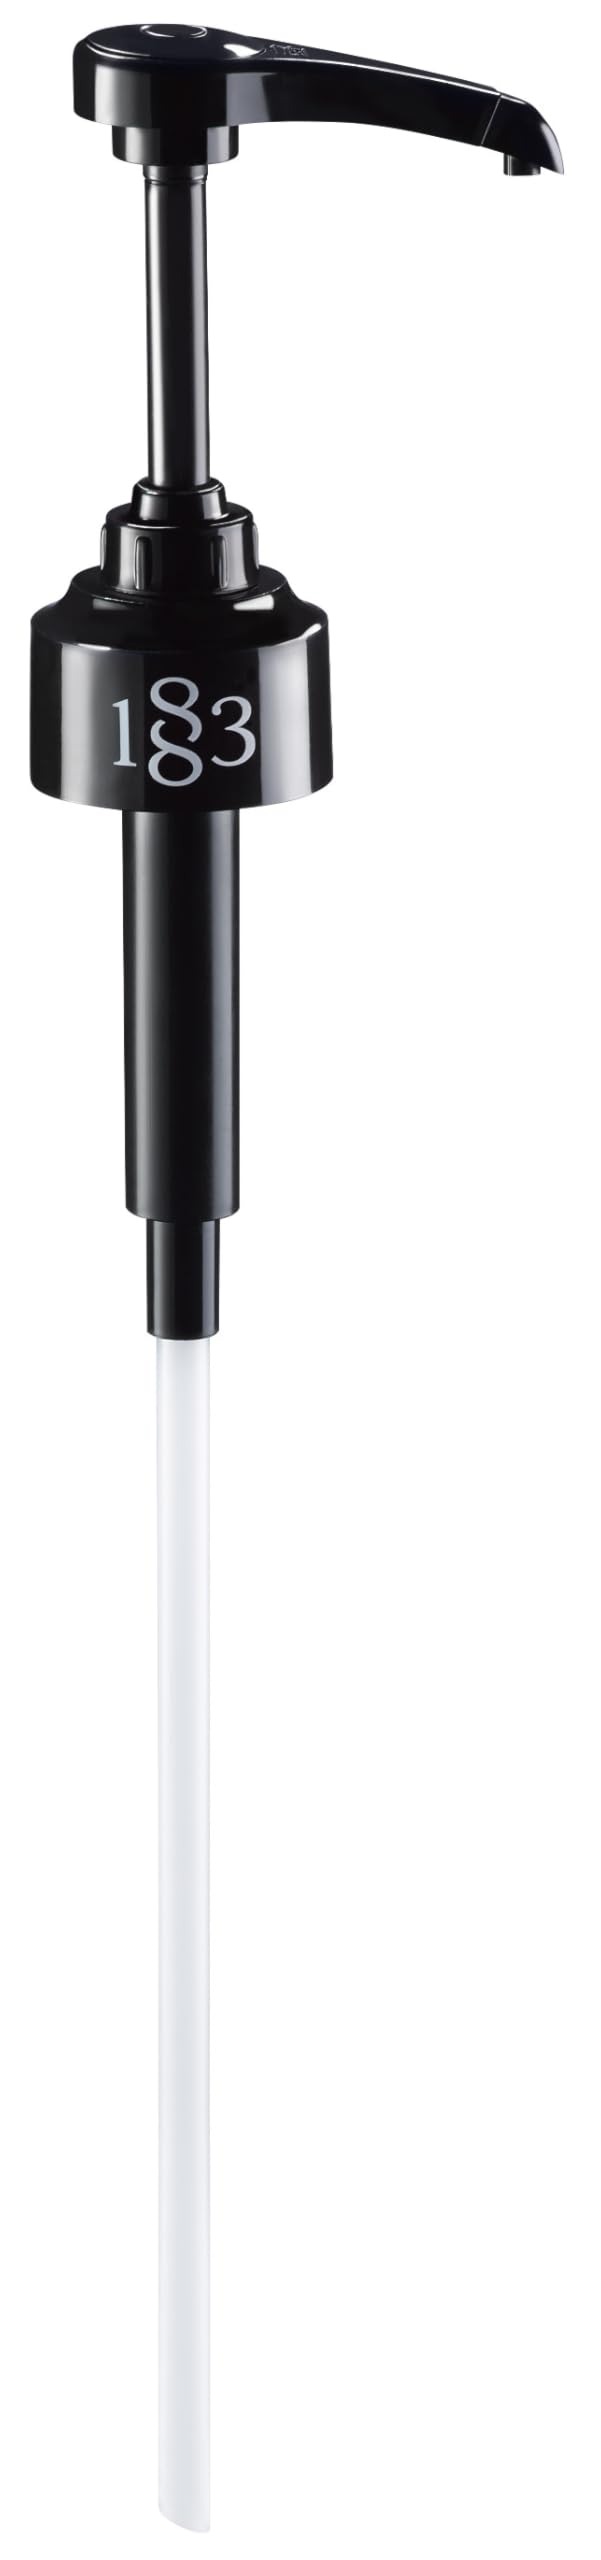
Item Name: 1883 Routin Syrup Pump, For Plastic Bottles, 1 Each
Bullet Point 1: AUTHENTIC: Officially manufactured by 1883 Routin (must include the cardboard top and plastic bag)
Bullet Point 2: Perfect for the 1883 Routin Glass 1 liter bottles
Bullet Point 3: 1 Pump = 8 ML = 1/4 Fl Oz
Value: 1.0
Unit: Fl Oz

Price: 8.35